2014 Luntai County bombings

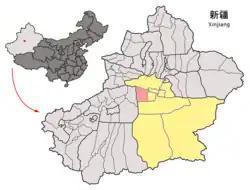
Location of Luntai County (red) within Bayingolin Prefecture (yellow) and Xinjiang

On September 21, 2014, a series of bombings occurred in Luntai County in Xinjiang, China.